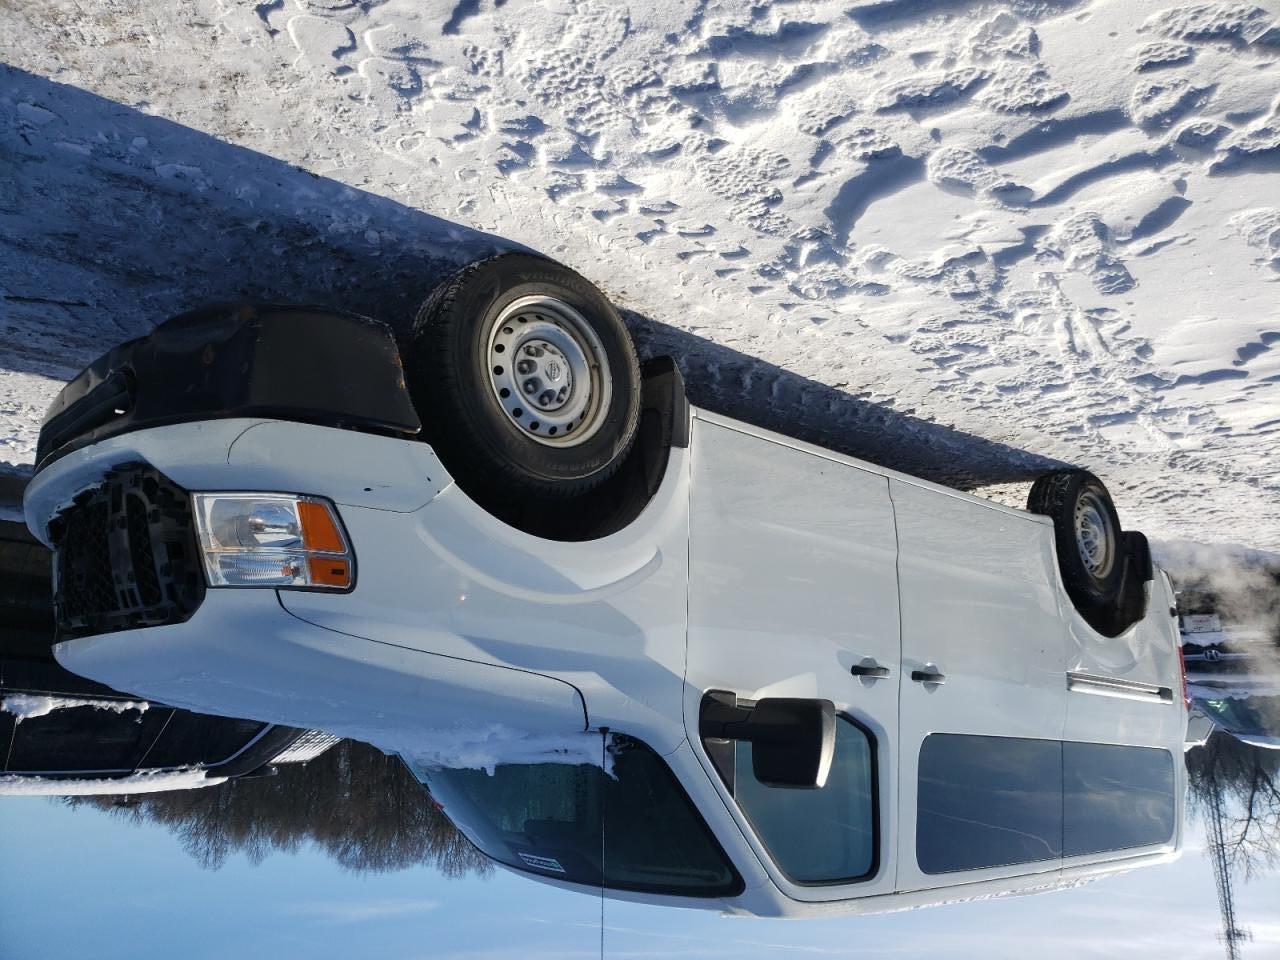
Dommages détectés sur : aile arrière droite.
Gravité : mineur